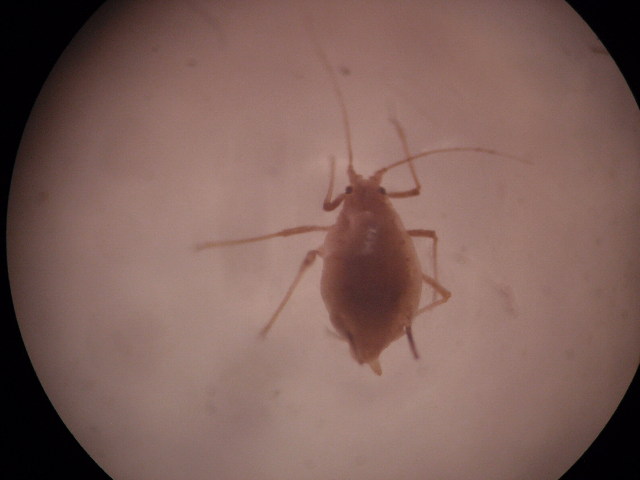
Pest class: green_peach_aphid